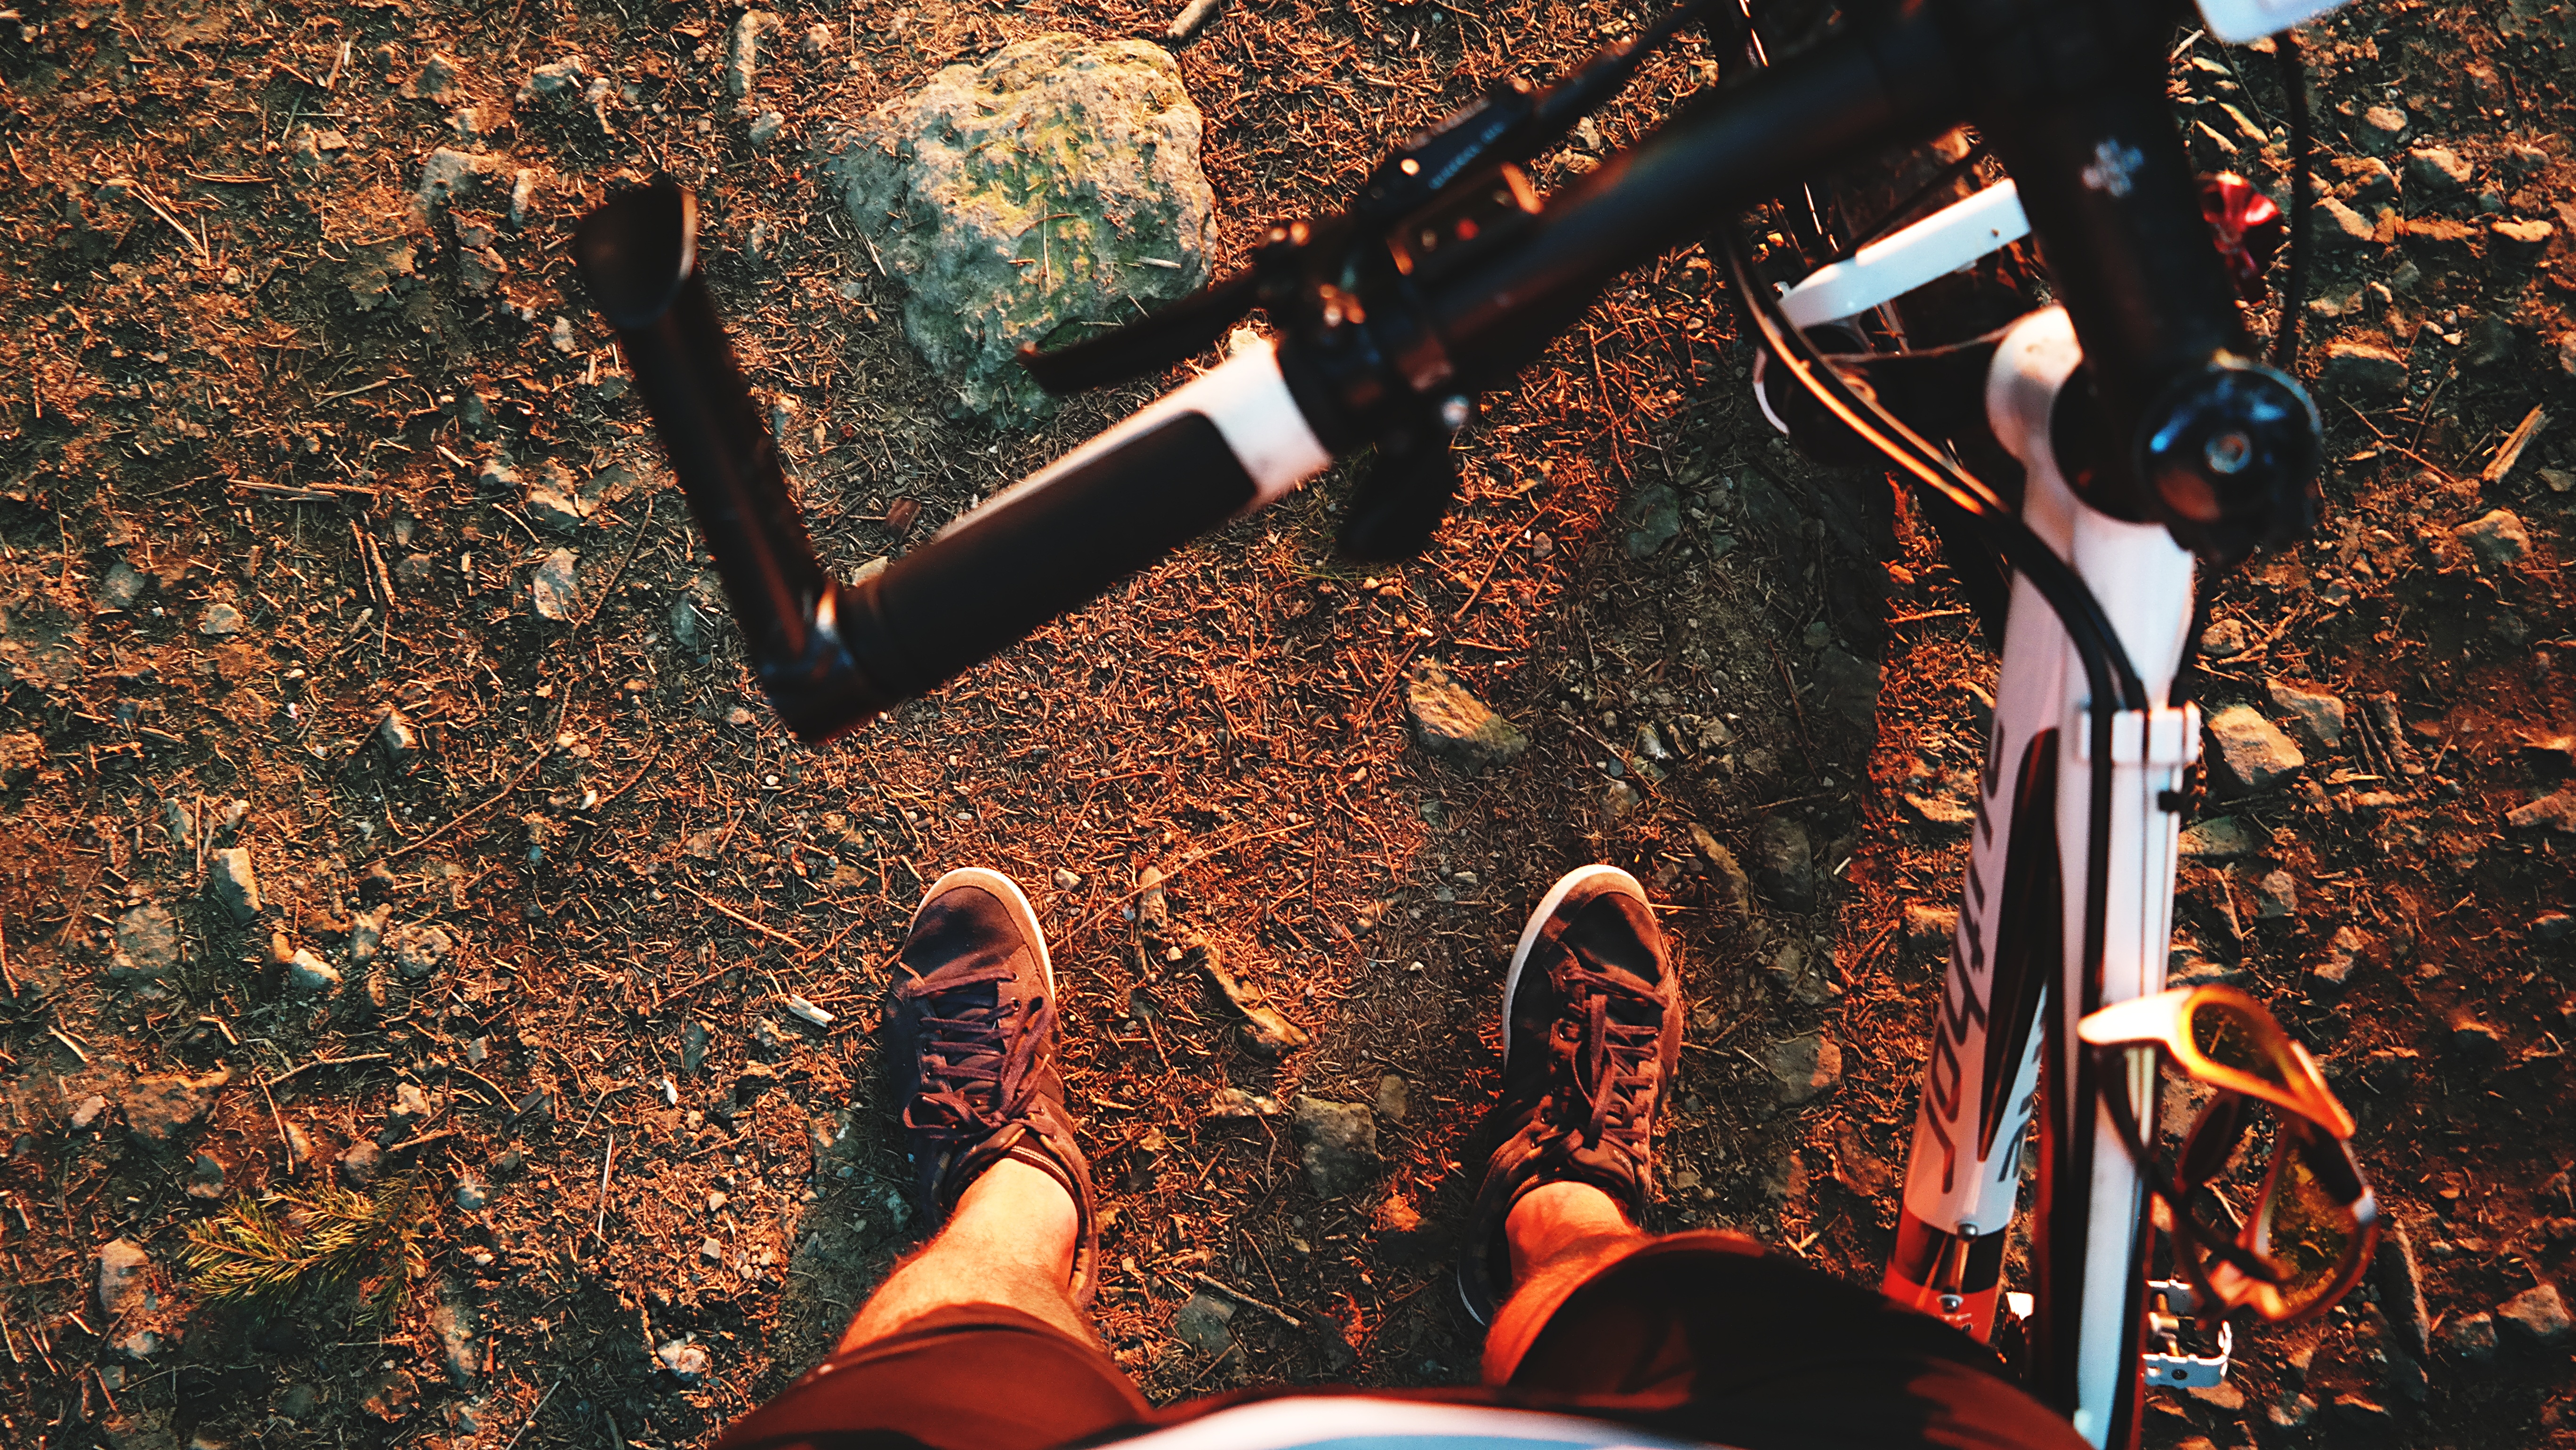
sport, round, summer, travel, cyclist, cycling, hills, stage, performance, in the forest, emotion, jersey, screenshot, adrenaline, cyclo